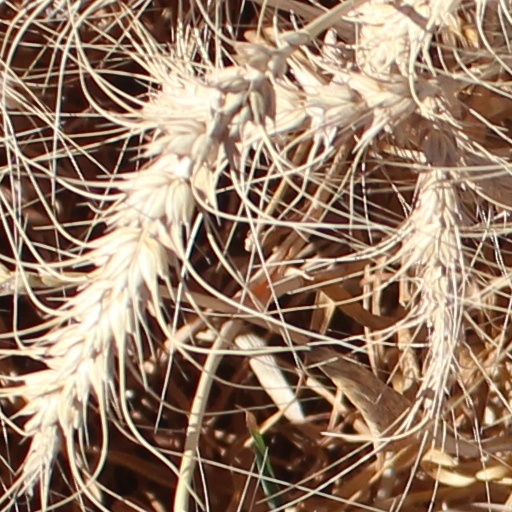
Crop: wheat